Čoček

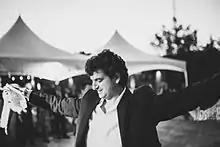
Macedonian man dancing čoček

Čoček (Serbian and , "čoček"; ; Romanian: sistemul) is a musical genre and dance that emerged in the Balkans during the early 19th century. It features prominently in the repertoire of many Romani brass bands.